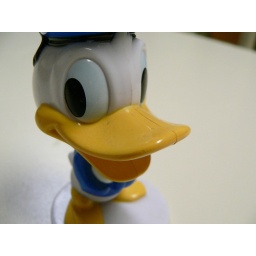
d duck bobble head.. came in cereal box